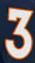
Number: 3